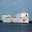
Label: ship